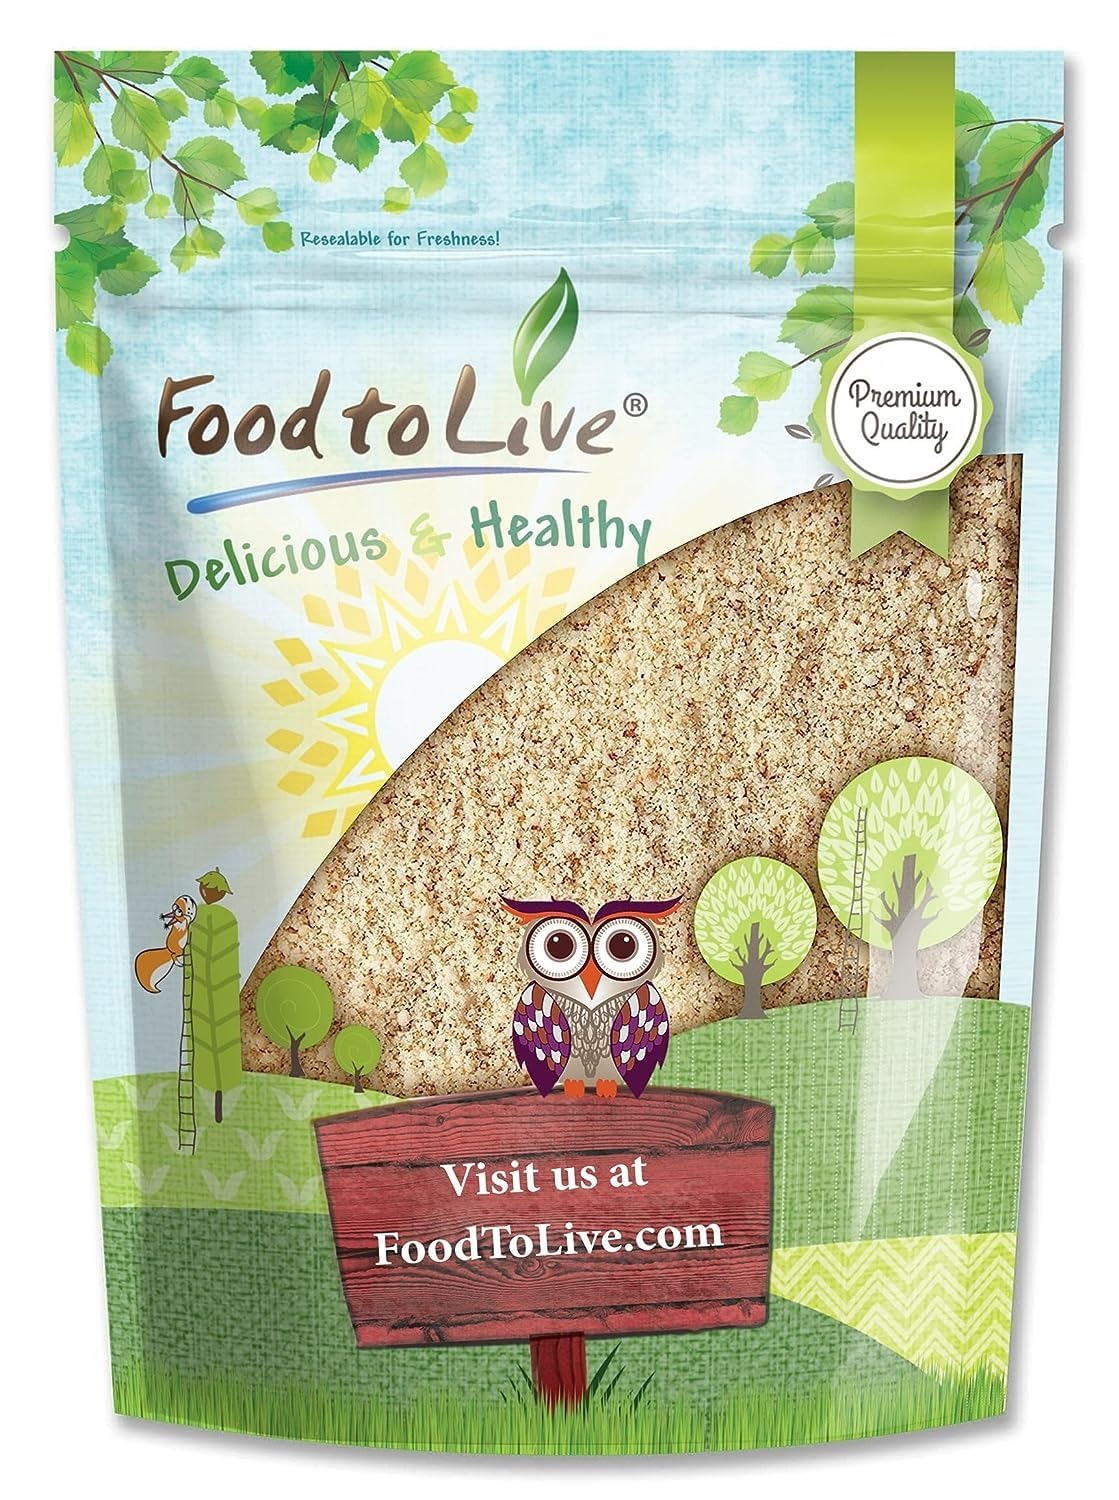
Item Name: California Unblanched Almond Flour
Bullet Point 1: ✔️ PREMIUM QUALITY – KOSHER – KETO & PALEO: This California Unblanched Almond Flour by Food to Live is of premium quality, Kosher, and Vegan. It is raw and contains no additives. This flour is suitable for Keto and Paleo diets.
Bullet Point 2: ✔️ FINELY MILLED WHOLE CALIFORNIA ALMONDS: This flour is made by finely milling the entire California Almond Kernels with their skin on - preserving the maximum amount of nutrients present within the nuts.
Bullet Point 3: ✔️ HIGHLY NUTRITIOUS: Unblanched Almond Flour is loaded with protein, dietary fiber, “good” fats, amino acids, Vitamin E, antioxidants, and essential minerals including Iron, Calcium, Manganese, Magnesium, Copper, and Phosphorous.
Bullet Point 4: ✔️ GREAT FOR BAKING MACARONS AND MORE: Use Almond Flour for baking perfect macarons, cakes, cookies, tarts, breads, or for no-bake energy bars, and desserts. In addition, this flour is a wonderful thickener for soups, stews, dips, jams, and sauces.
Bullet Point 5: ✔️ PRODUCT OF THE USA: Our California Unblanched Almond Flour is produced and packaged in the USA.
Product Description: Nut flours are a great way to enrich the nutritional value of your usual recipes and make their flavor that much more unique. This California Unblanched Almond Flour by Food to Live is amazing for this purpose. It is made from premium quality California-grown unblanched Almonds. It is darker in color and contains brown specks. The difference between Blanched vs Unblanched Almond Flour, is that the latter is produced from whole Almonds with their thin brown skin on, hence the presence of specks. However, both flours are interchangeable in recipes. This California Almond Flour Unblanched is unbleached, Vegan, Kosher, and contains no additives. Unblanched Almond Flour Uses Our Unblanched Almond Meal has a fine texture and pleasant nutty flavor that works great in both sweet and savory dishes. So, what is Unblanched Almond Flour used for? Firstly, for baked goodies like cookies, cakes, pancakes, pizza crusts, flat bread, and tarts. Use it as a partial or complete replacement for Wheat flour, or other nut flours like Cashew, Walnuts, and Macadamia. You can also find many no-bake Unblanched Almond Flour recipes for nutrition bars, energy balls or cheesecakes. Second, Natural Almond Meal works as a great thickener for custards, jams, soups, dips, and sauces. If you are wondering “Can I use Unblanched Almond Flour for macarons?” Yes, absolutely, feel free to use Unblanched Almond Flour for baking macarons with a nice, speckled texture. The Nutritional Value of Unblanched Almond Flour from California Rich nutritional profile is what makes Almond Flour stand out among other flours. It is a powerhouse of plant protein, dietary fiber, “good” fats, and amino acids. Compared to the Blanched kind, Unblanched Almond flour is a bit higher in some of elements due to the skin content. It is rich in Vitamin E, antioxidants, and essential minerals including Iron, Calcium.
Value: 16.0
Unit: Ounce

Price: 17.76